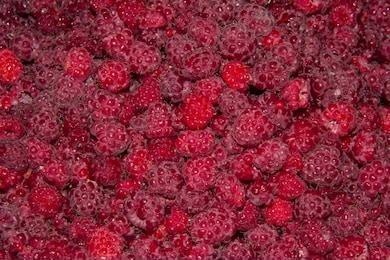
Label: raspberry